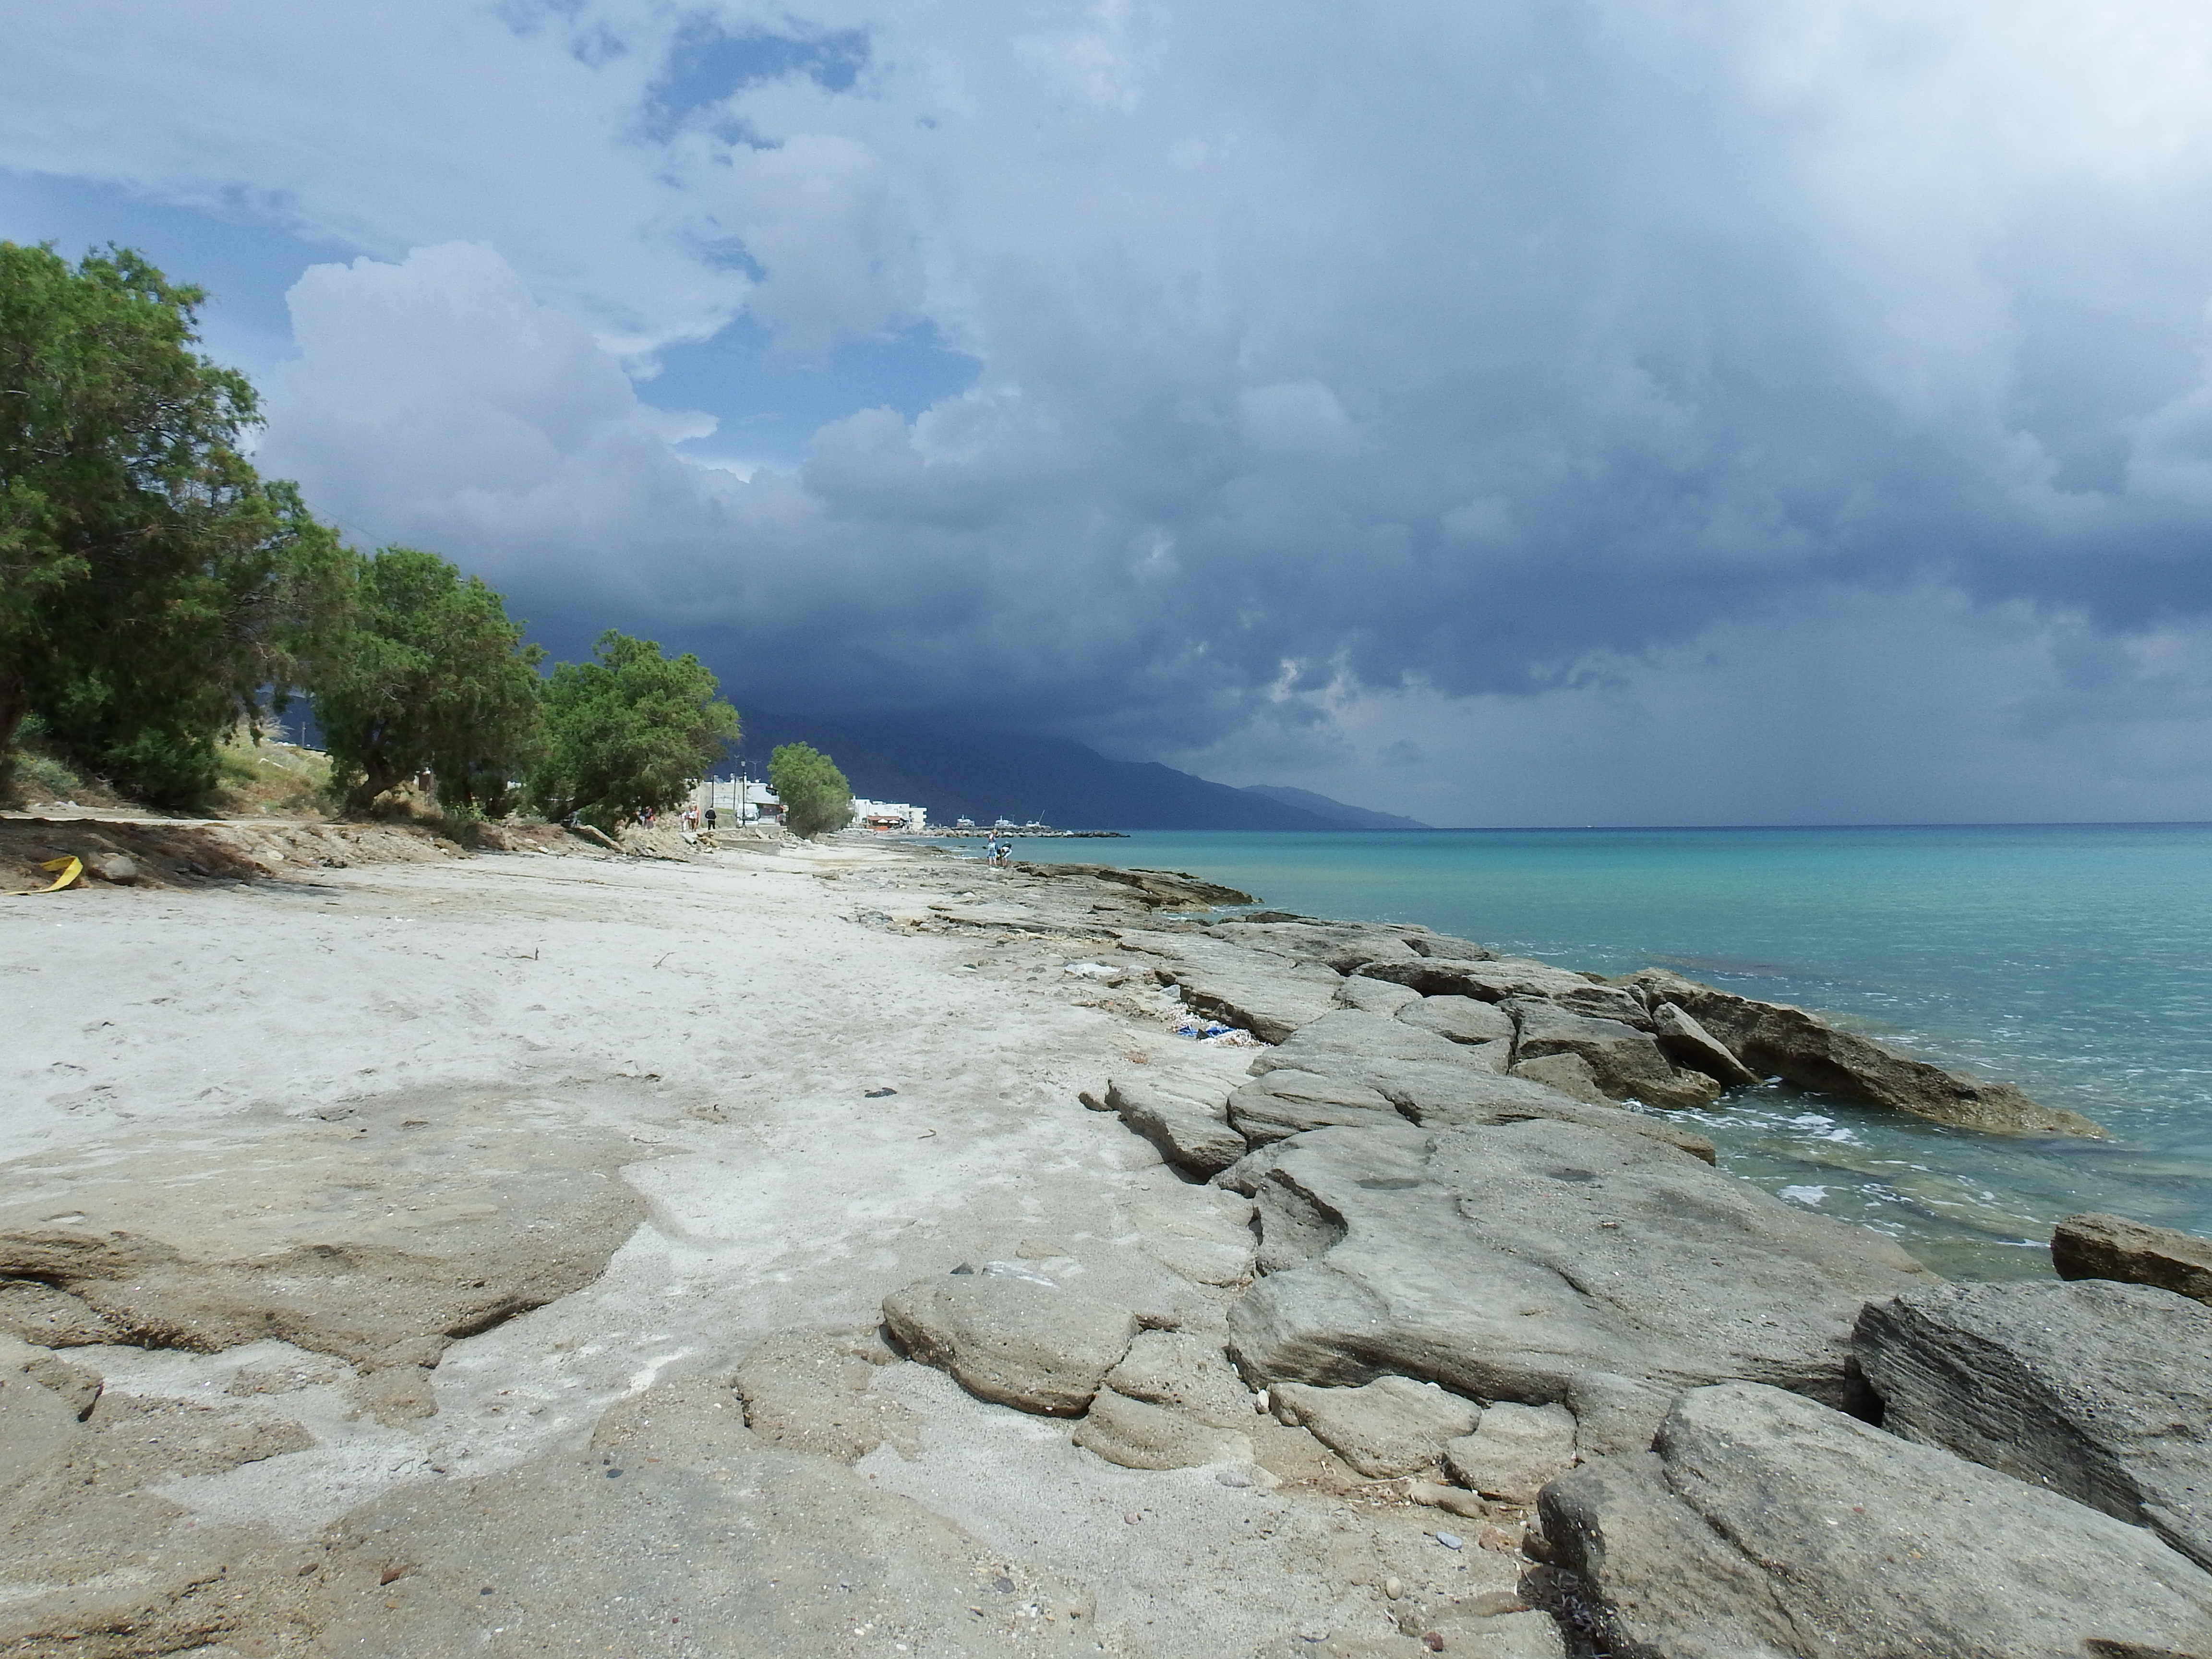
beach, sea, coast, ocean, rain, shore, wave, cliff, cove, bay, terrain, body of water, cape, kos, wind wave